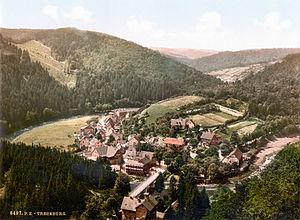
La fragmentation des forêts désigne toutes les formes de fragmentation des habitats naturels forestiers.